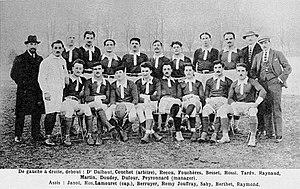
Le FC Grenoble en mars 1921.
‌‌‌